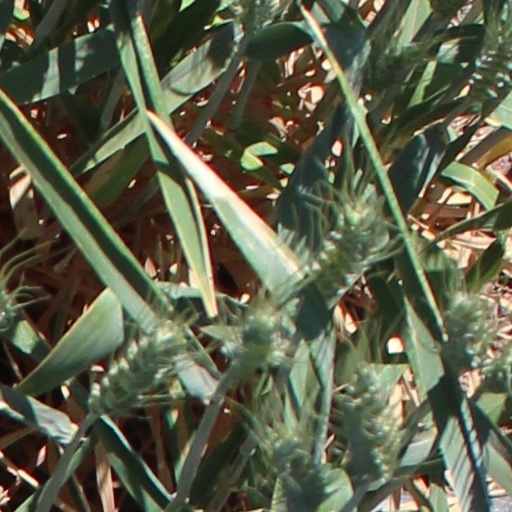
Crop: wheat